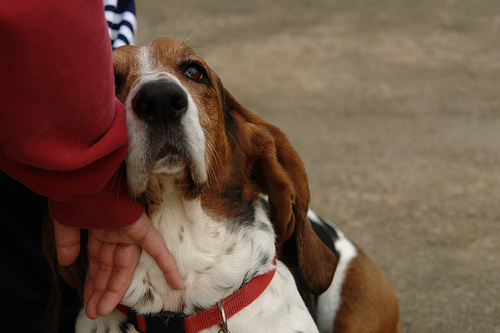
Breed: basset hound